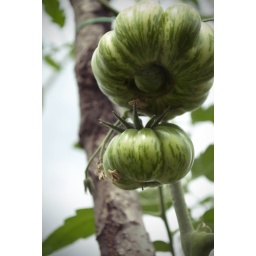
beautiful tomatoes in the hoop house